Bowen Terrace

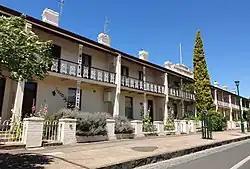

Bowen Terrace is a heritage-listed series of terrace houses located at 3–25 Bathurst Road, Orange, in the Central West region of New South Wales, Australia. It was designed by John Hale. The property is privately owned. It was added to the New South Wales State Heritage Register on 2 April 1999.